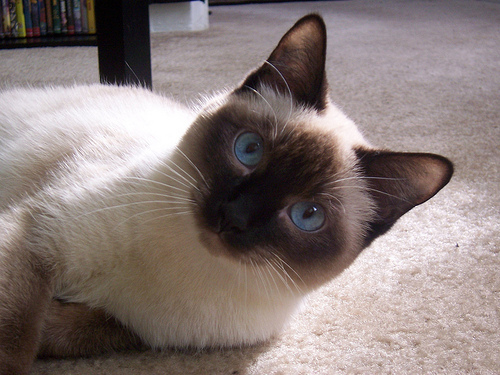
Animal: cat
Breed: siamese